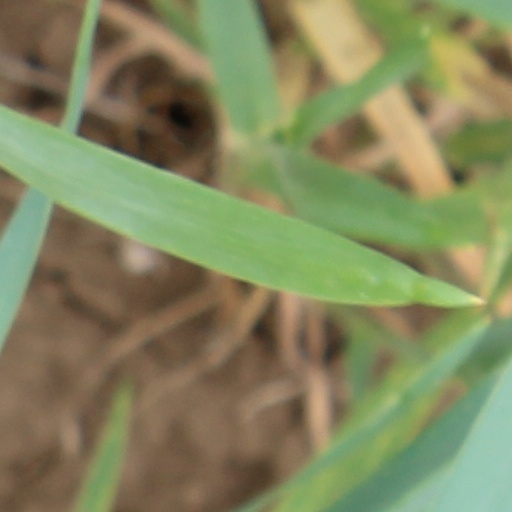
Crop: wheat